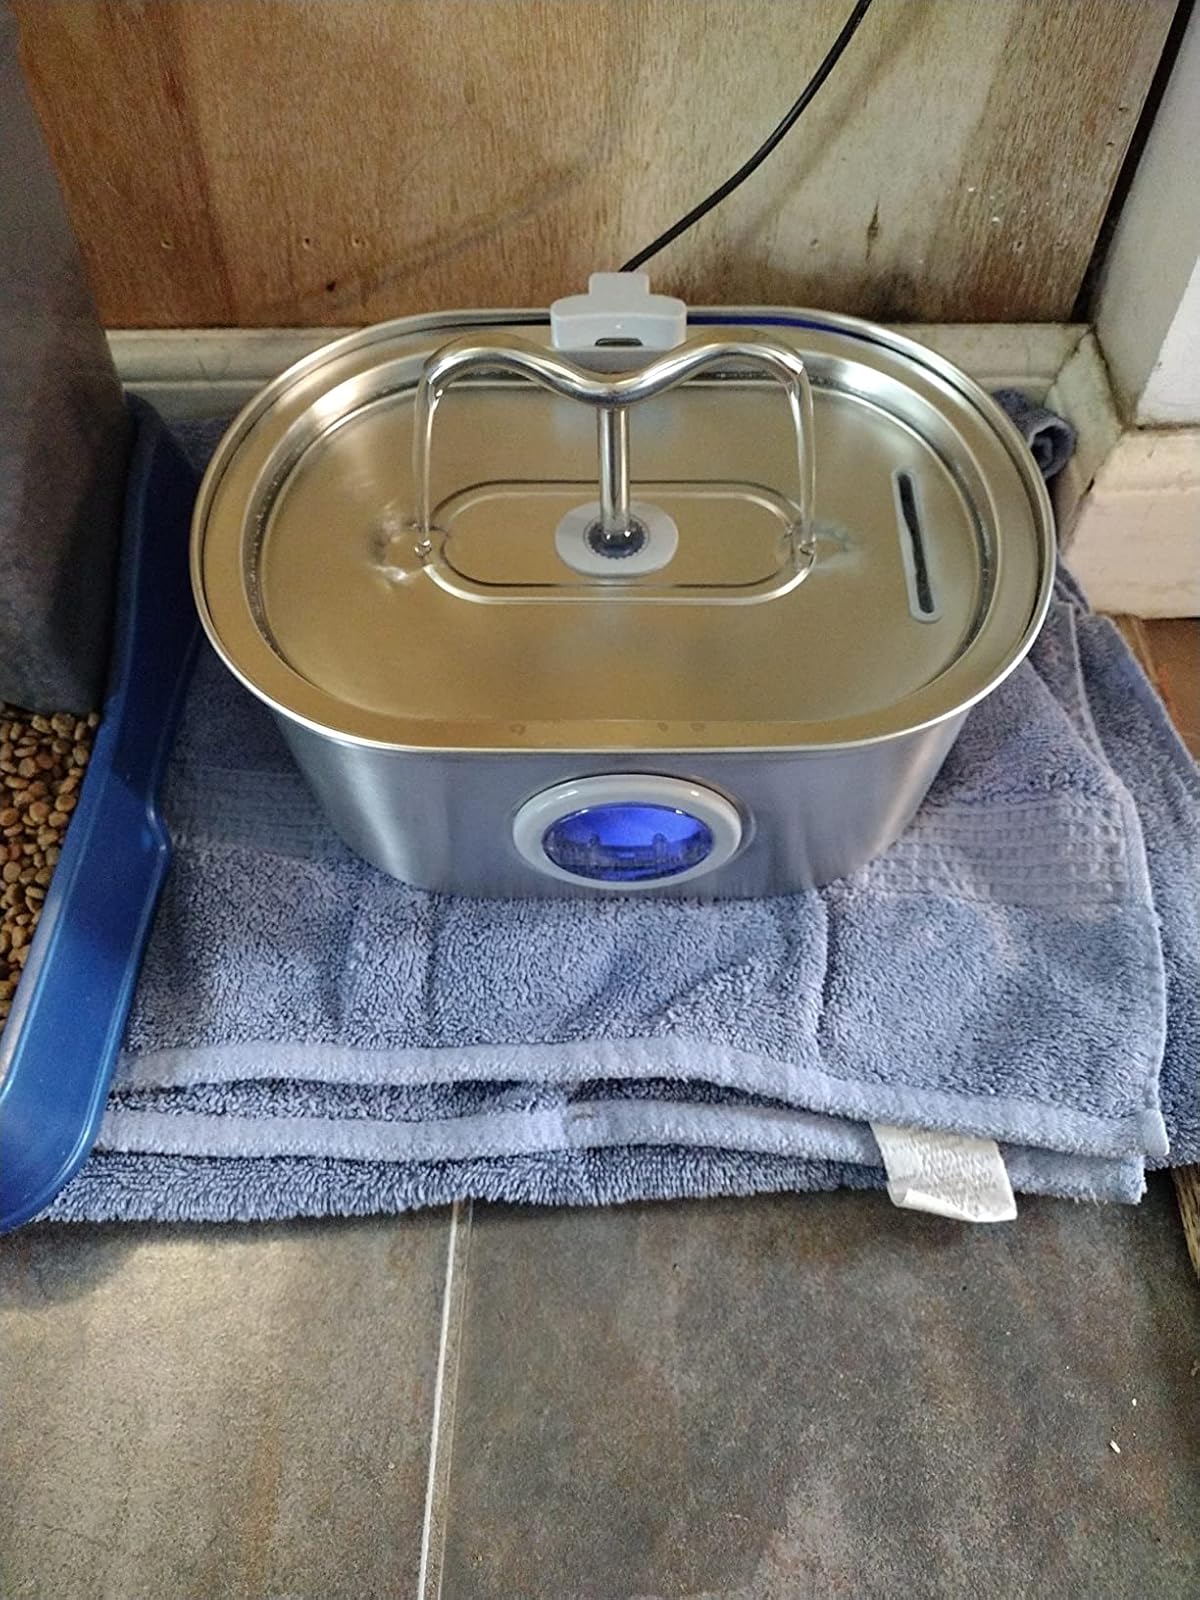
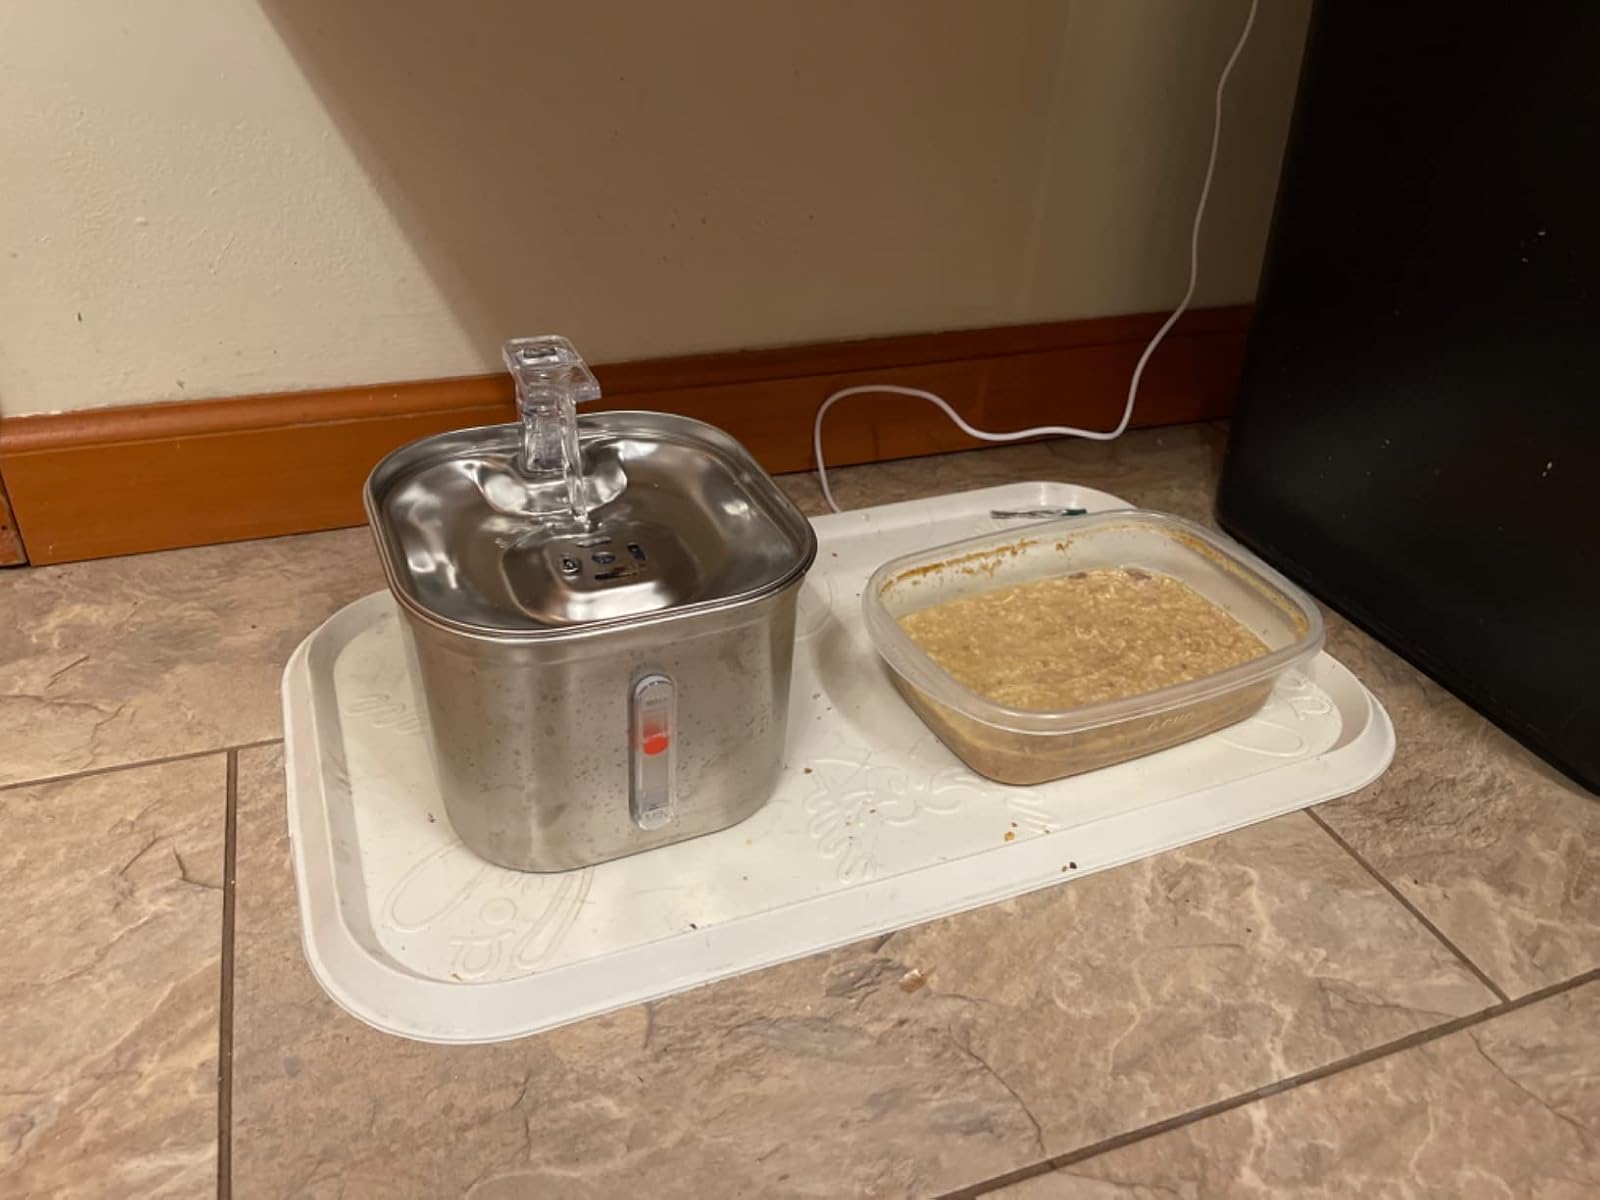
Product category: items_bowl
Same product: no